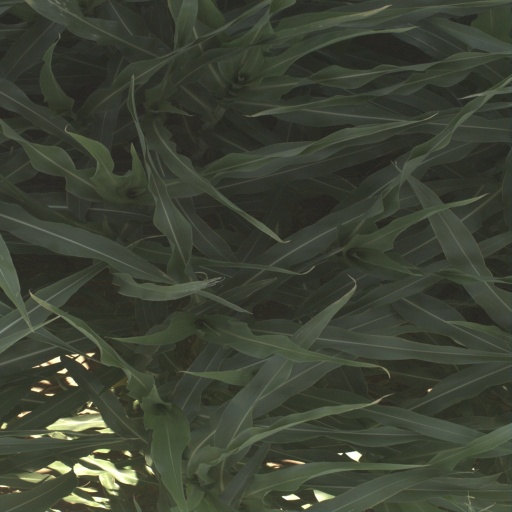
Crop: sorghum